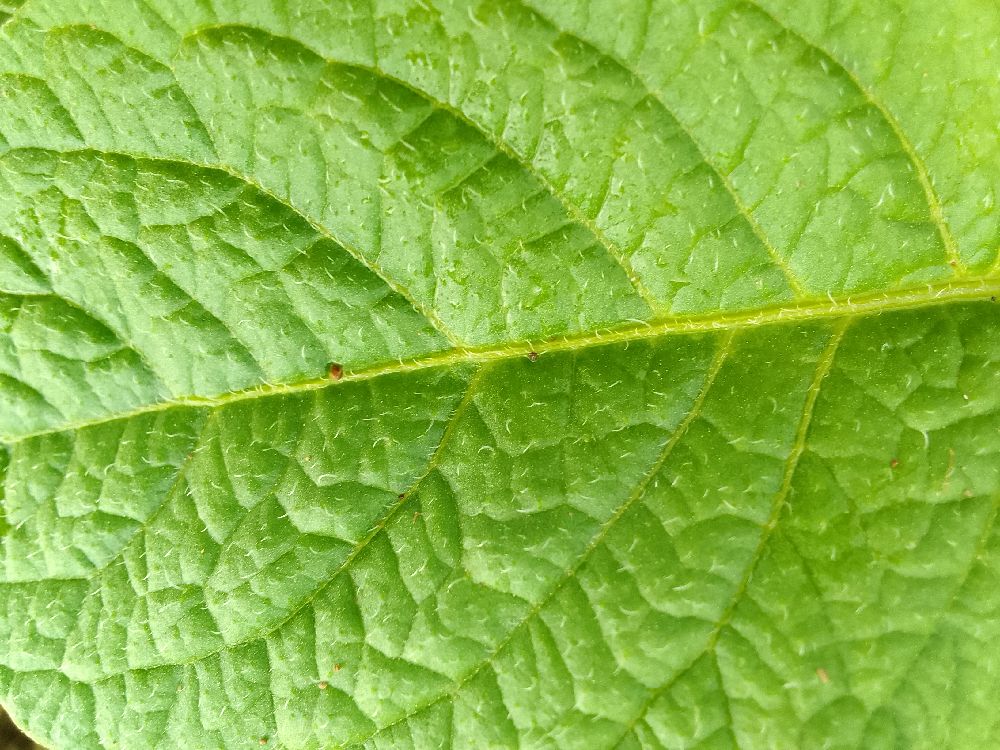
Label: Healthy